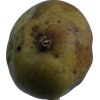
Label: pear